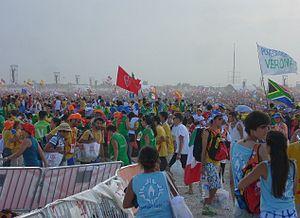
Les Journées mondiales de la jeunesse 2011 sont un rassemblement de jeunes catholiques du monde entier qui s'est déroulé à Madrid en Espagne du 16 au 21 août 2011. Le thème de cette XXVIᵉ journée mondiale est l'approfondissement de la foi : « Enracinés et fondés dans le Christ, affermis dans la foi ». Près de 2 millions de jeunes ont participé à cet événement.